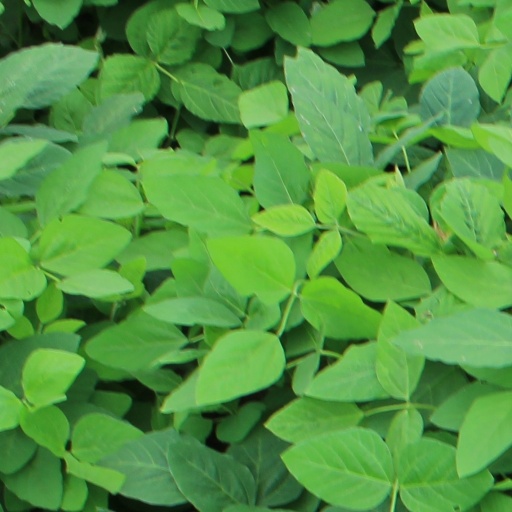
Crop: soybean